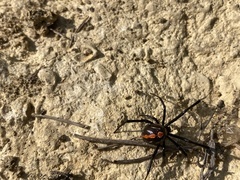
Species: Lactrodectus_hesperus